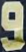
Number: 9